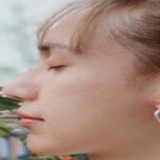
ca sĩ Lynk Lee